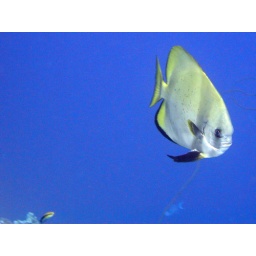
Fish in blue water on Lekuan II Reef